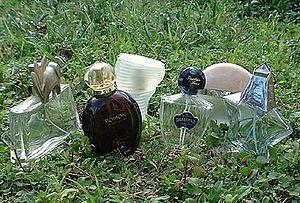
La Bresle est un fleuve côtier du Nord-Ouest de la France se jetant dans la Manche au Tréport sur la Côte d’Albâtre, au terme d’un cours, long de 68 à 72 km selon les sources, qui lui fait traverser les départements de l’Oise, de la Somme et de la Seine-Maritime. Longtemps, elle servit de frontière naturelle entre des entités politiques puissantes et antagonistes. Ce rôle stratégique, la présence de puissants comtes ou comtesses d’Eu, des membres de la Maison d’Orléans, ont contribué à léguer un riche patrimoine, tout particulièrement dans la partie aval du fleuve.